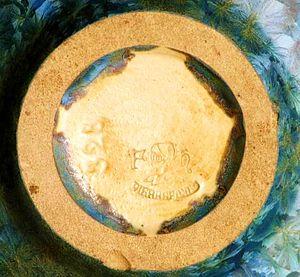
Grès de Pierrefonds, signature ""au casque"""
En 1903, le comte Charles Henri Olivier Hallez d'Arros fonde, à Pierrefonds dans l'Oise, une manufacture de céramique. Il est rejoint, en 1912, par le céramiste Emile Bouillon qui va donner à la jeune manufacture un nouvel essor.